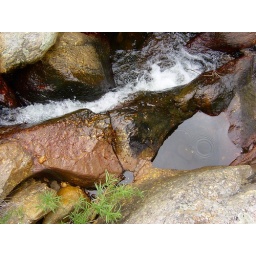
Small waterfall and rock pools in a Little Karoo river (Sony F717).